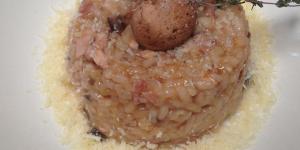
risotto de pollo jamon y champinones